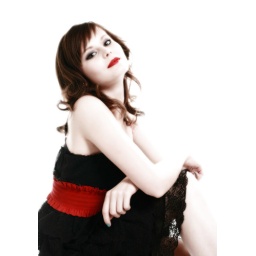
Model in black dress from Lincoln